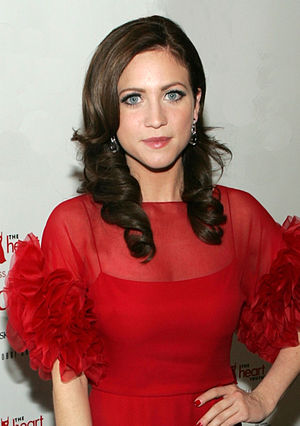
Brittany Snow
Brittany Snow i 2009
Brittany Anne Snow er en amerikansk tv- og filmskuespiller, bedst kendt for The Pacifier, John Tucker Must Die, Hairspray, Pitch Perfect, Pitch Perfect 2, Someone Great og Prom Night.